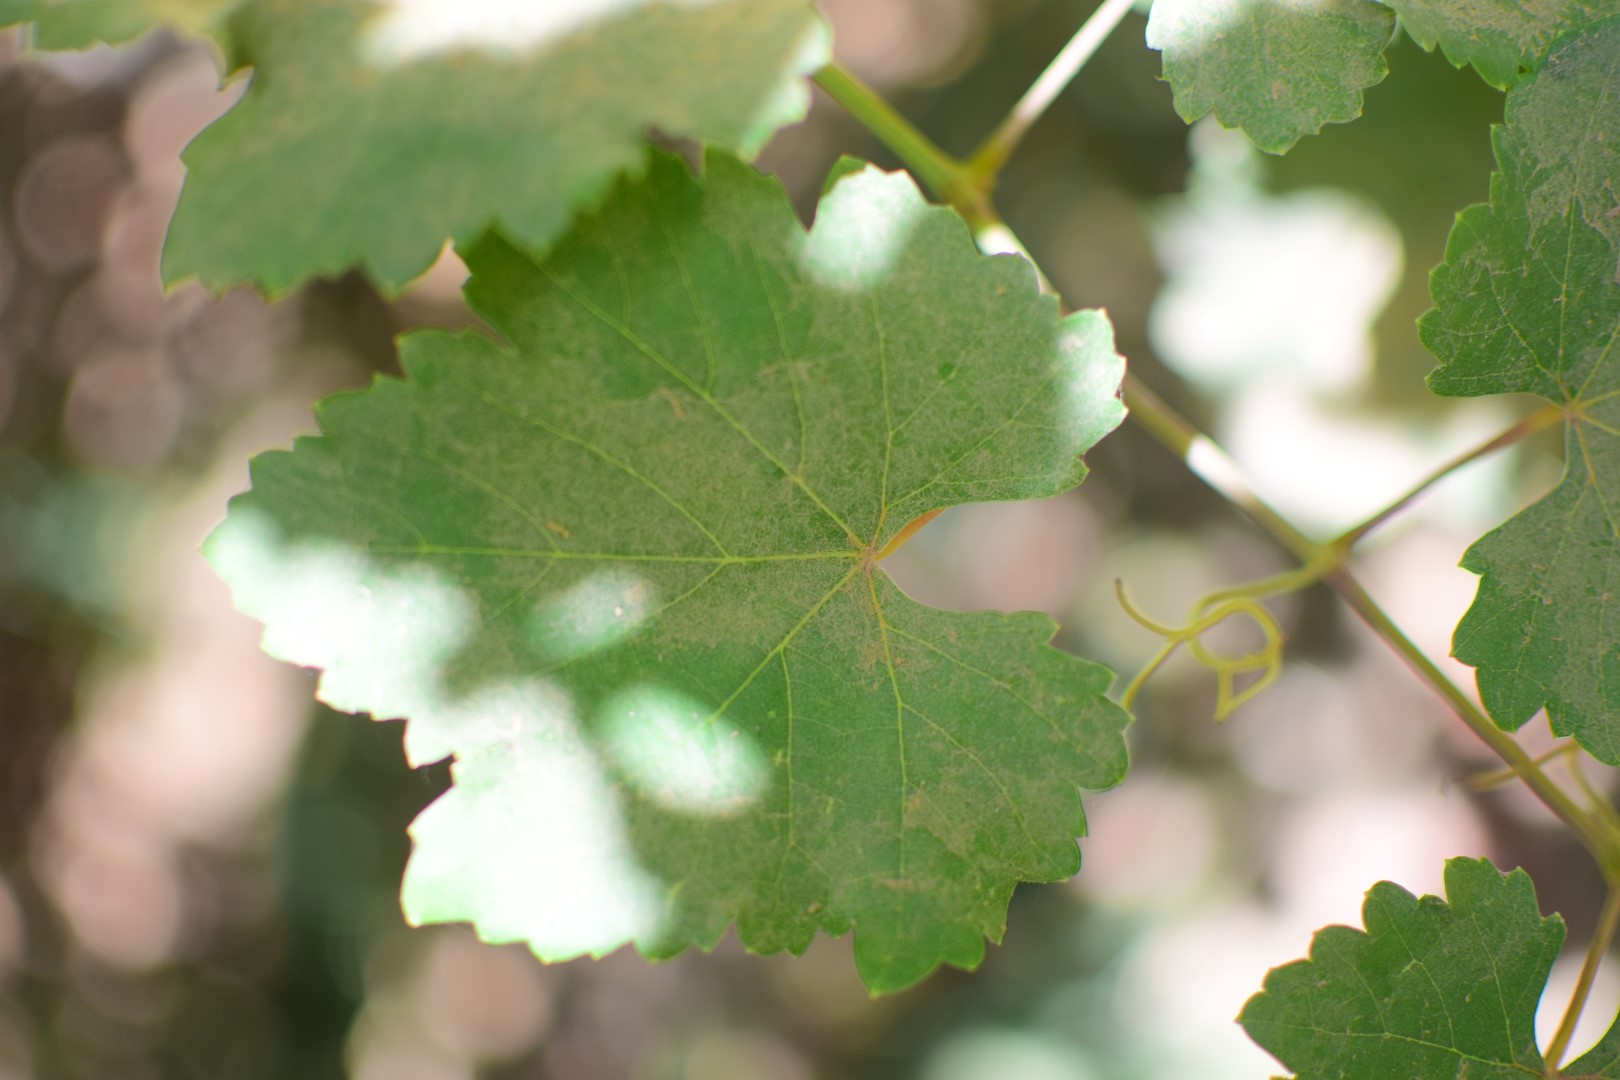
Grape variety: Frinsi